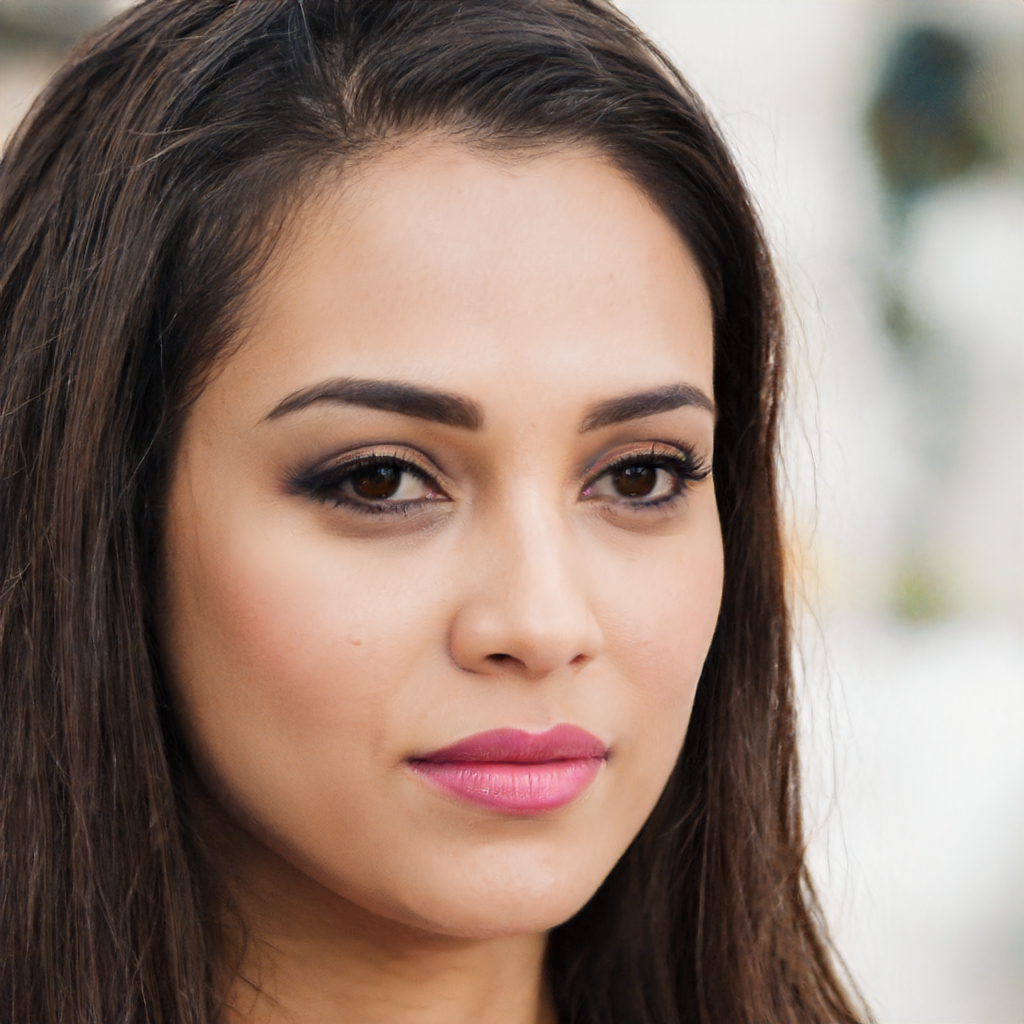
Gender: Female